77 BC

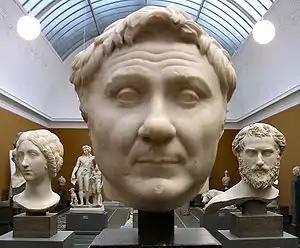
Bust of Gnaeus Pompeius (middle).

Year 77 BC was a year of the pre-Julian Roman calendar. At the time it was known as the Year of the Consulship of Brutus and Lepidus (or less frequently, year 677 AUC). The denomination 77 BC for this year has been used since the early medieval period, when the Anno Domini calendar era became the prevalent method in Europe for naming years.